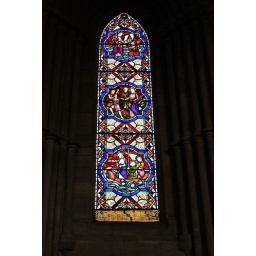
Beautiful stained glass window in Hereford Cathedral.